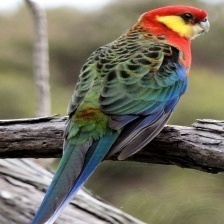
Species: EASTERN ROSELLA
Scientific name: PLATYCERCUS EXIMIUS